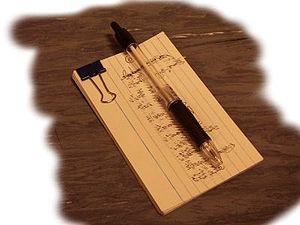
Le hipster PDA est un assistant personnel en papier popularisé, sinon inventé, par l'écrivain américain de San Francisco, Merlin Mann en septembre 2004.